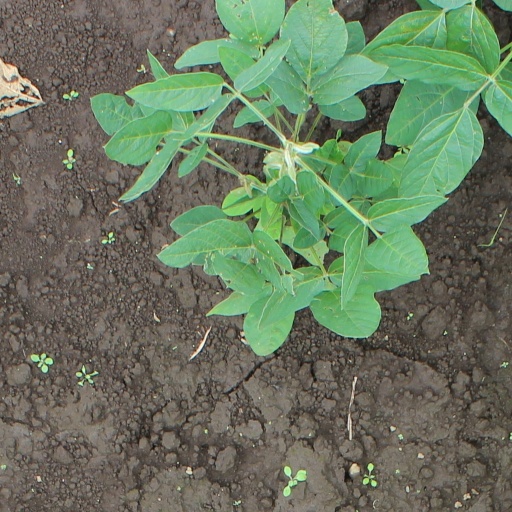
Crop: soybean